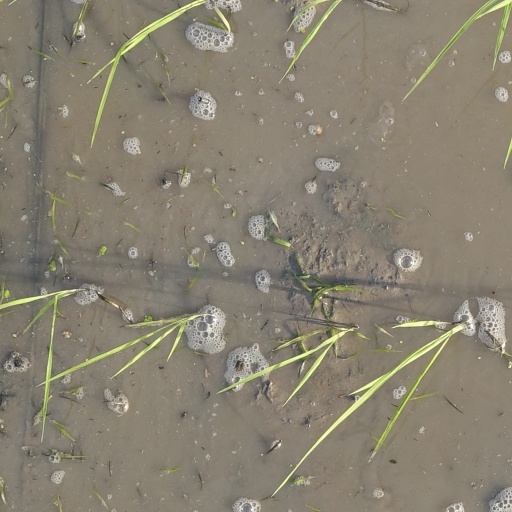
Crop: rice